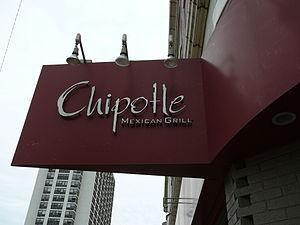
Chipotle Mexican Grill est une chaîne de restauration rapide haut de gamme américaine, spécialisée dans la cuisine tex-mex. Elle a été fondée en 1993 et son siège est domicilié à Denver dans le Colorado. L'entreprise compte plus de 1 000 restaurants aux États-Unis, au Canada, au Royaume-Uni, en France et en Allemagne.